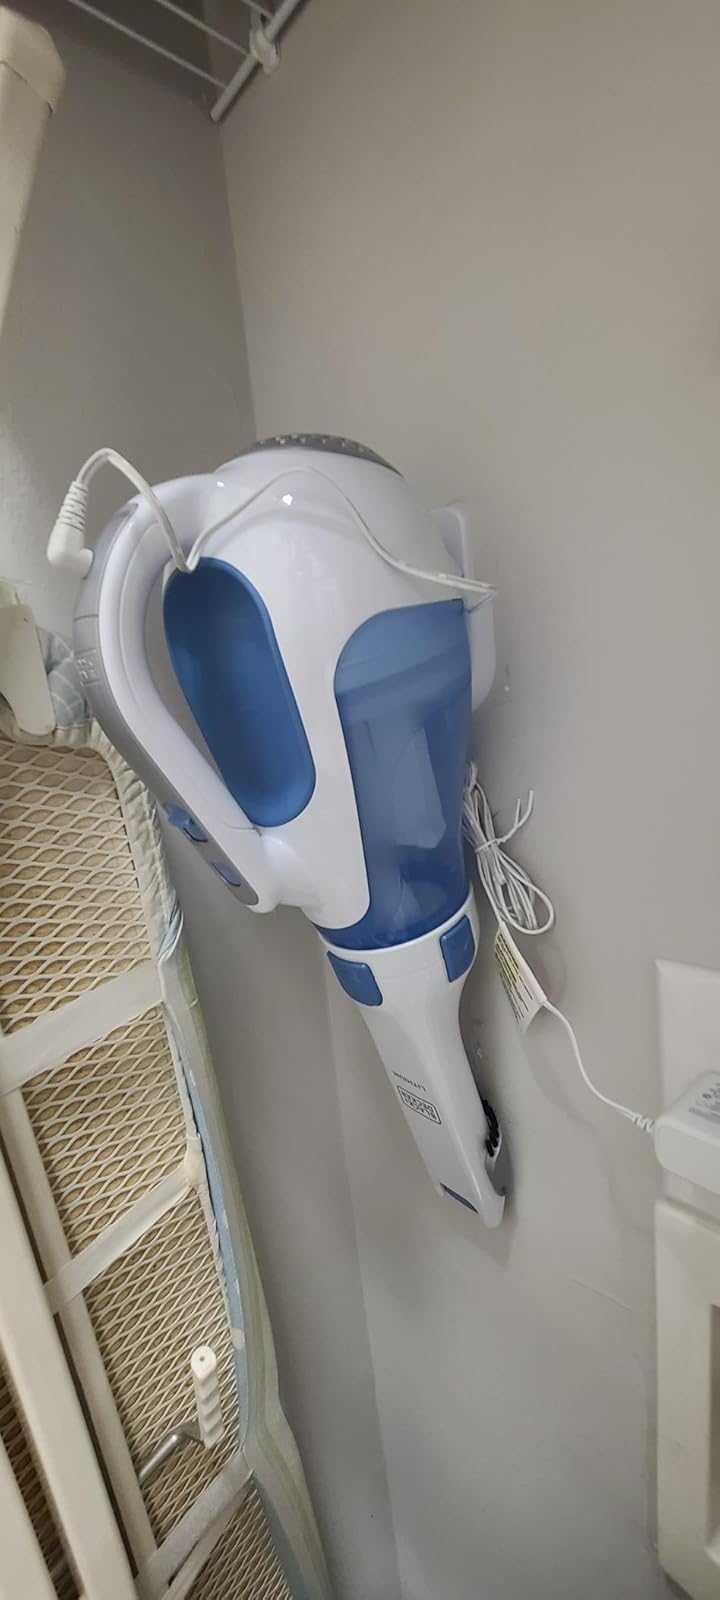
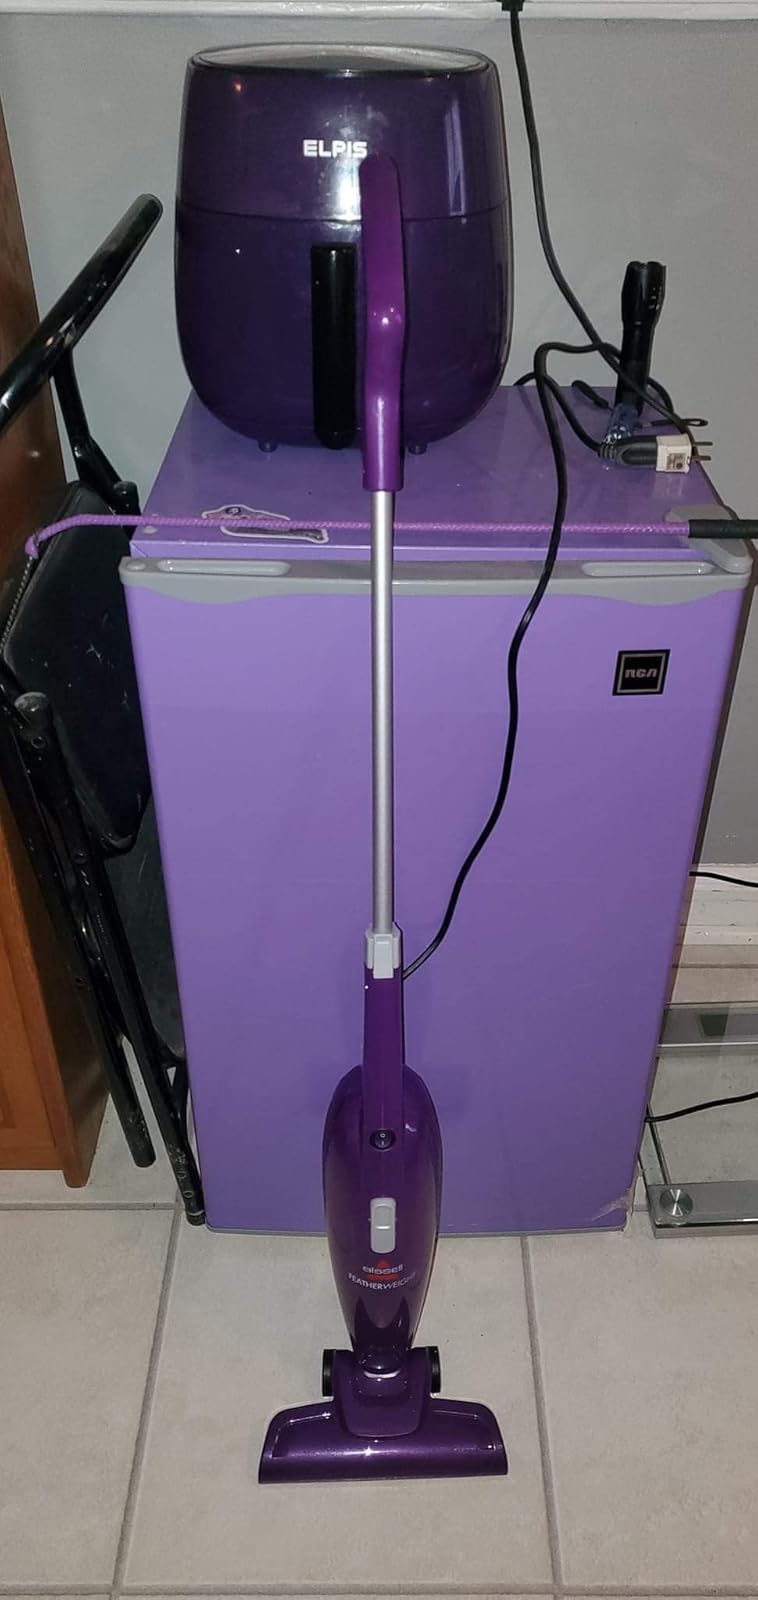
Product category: items_vacuum
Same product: no